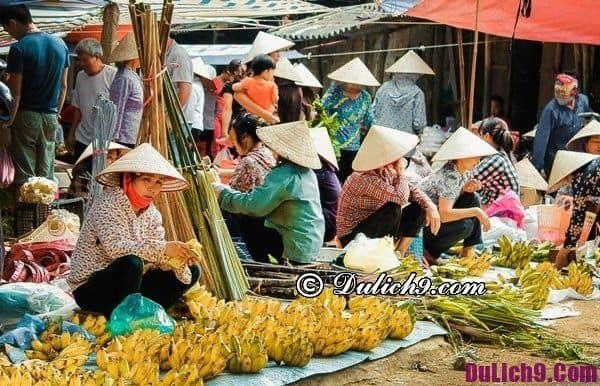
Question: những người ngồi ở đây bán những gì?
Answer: bán chuối